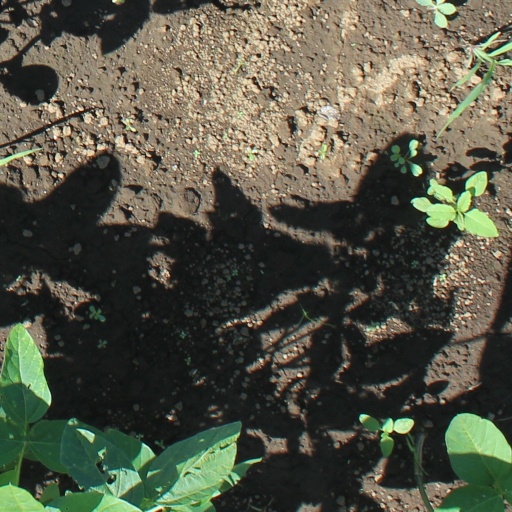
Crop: soybean